Little Rock Central High School

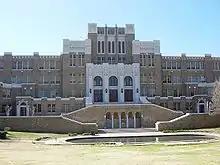
The Reflecting Pool was restored during the 2004–05 school year.

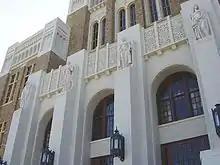
Detail of Front Entrance

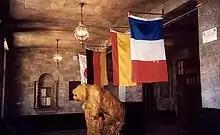
Entrance Hall

The Little Rock Central Band and Flag Line were selected to participate in the 2013 Presidential Inaugural Parade for Barack Obama.